Churches of Göreme

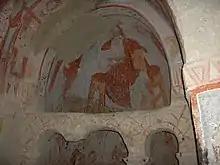
Fresco of Christ Pantocrator in Azize Barbara Kilisesi

Azize Barbara Kilisesi, (or the Church of Saint Barbara) Barbara was a Greek martyr who was imprisoned by her father in order to protect her from the influences of Christianity.